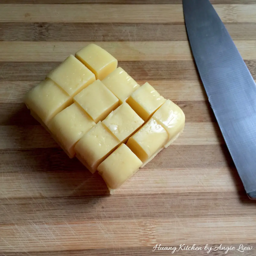
using a sharp knife , cut a block of mozzarella cheese into inch cube .